Silvia Bottini

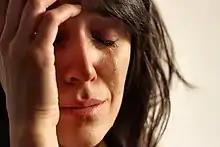
Bottini in the image which became a meme

Silvia Bottini (born 1981) is an Italian actress and model. She has frequently collaborated with Silvio Raffo.